John Kelso Ormond

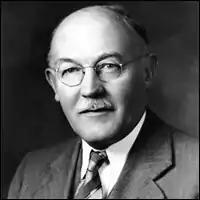

John Kelso Ormond was an American urologist who rediscovered retroperitoneal fibrosis (also known as Ormond's disease in 1948.)